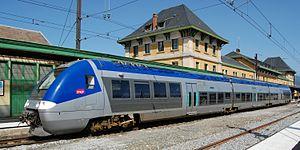
Autorail Grande Capacité (AGC) SNCF Z 27500 stationné en gare de Latour-de-Carol.
Le TER Occitanie est le réseau de lignes TER qui couvre la région administrative Occitanie, autorité organisatrice de transports depuis le 7 août 2017. Ce réseau est le résultat de la fusion des anciens réseaux TER Midi-Pyrénées et TER Languedoc-Roussillon propres aux anciennes régions.
L'Andorre, en forme longue la principauté d'Andorre, est un État d'Europe du Sud et, selon certaines définitions, de l'Ouest. Bordée par l'Espagne et la France, et située dans le massif des Pyrénées, elle est principalement constituée de montagnes élevées. Il s'agit d'un des plus petits États souverains d'Europe, avec une superficie de 468 km² et une population estimée à 77 000 habitants en 2019. Établie à 1 023 mètres au-dessus du niveau de la mer, Andorre-la-Vieille, sa capitale, est la plus haute d'Europe. La langue officielle est le catalan, la monnaie officielle est l'euro. La devise de l'Andorre est « Virtus Unita Fortior », et son drapeau est constitué de trois bandes verticales bleue, jaune et rouge, la bande jaune étant plaquée de l'écusson andorran. L'hymne national est El Gran Carlemany.
Le TER Midi-Pyrénées est l'ancien réseau de lignes TER de l'ex-région administrative Midi-Pyrénées. La région Midi-Pyrénées est la première en France à établir un « Plan Rail », impliquant la rénovation totale de 500 km de voies ferrées avec un financement en grande partie régional.
L’autorail à grande capacité, souvent abrégé en AGC, est une famille d'éléments automoteurs articulés construite par Bombardier à Crespin, et circulant en France. Suivant les modèles, l’AGC est à motorisation électrique, diesel, ou bimode.